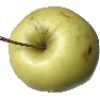
Label: Apple Golden 2